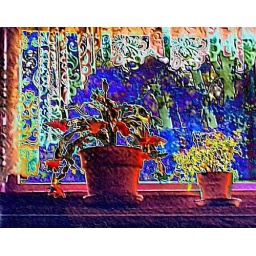
A Christmas plant on window sill wrapped in foil.